Leith Links

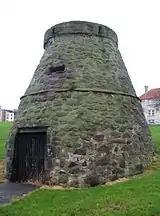
Lochend Doocot, believed to have been used as a plague kiln

Bishop Couper was playing golf on Leith Links in 1619 when he had a vision. Charles I of England was playing golf on Leith Links in 1642 when he received news of the Irish rebellion. Games were frequently the subject of betting and Captain John Porteous bet 20 guineas in a match against Alexander Elphinstone (d.1732), brother of Lord Balmerino in 1724.